Tom de Freston

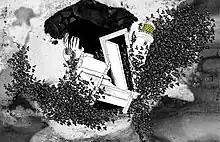
Artwork by Tom de Freston from Julia and the Shark, published in 2021 by Hachette Childrens Group

De Freston graduated from Cambridge University in 2007. His painterly, literary and stage projects are often collaborative and interdisciplinary, and frequently draw on literary, art historical, personal, and social sources and themes. Regular collaborators include his wife the writer Kiran Millwood Hargrave, the film maker Mark Jones (Unmarked Films), the writer and academic Professor Simon Palfrey and the academic Dr. Pablo de Orellana. Past and ongoing collaborative projects include "I Saw This", "Demons Land, Truthtellers, Poor Tom, Orpheus and Eurydice" and "Scavengers."